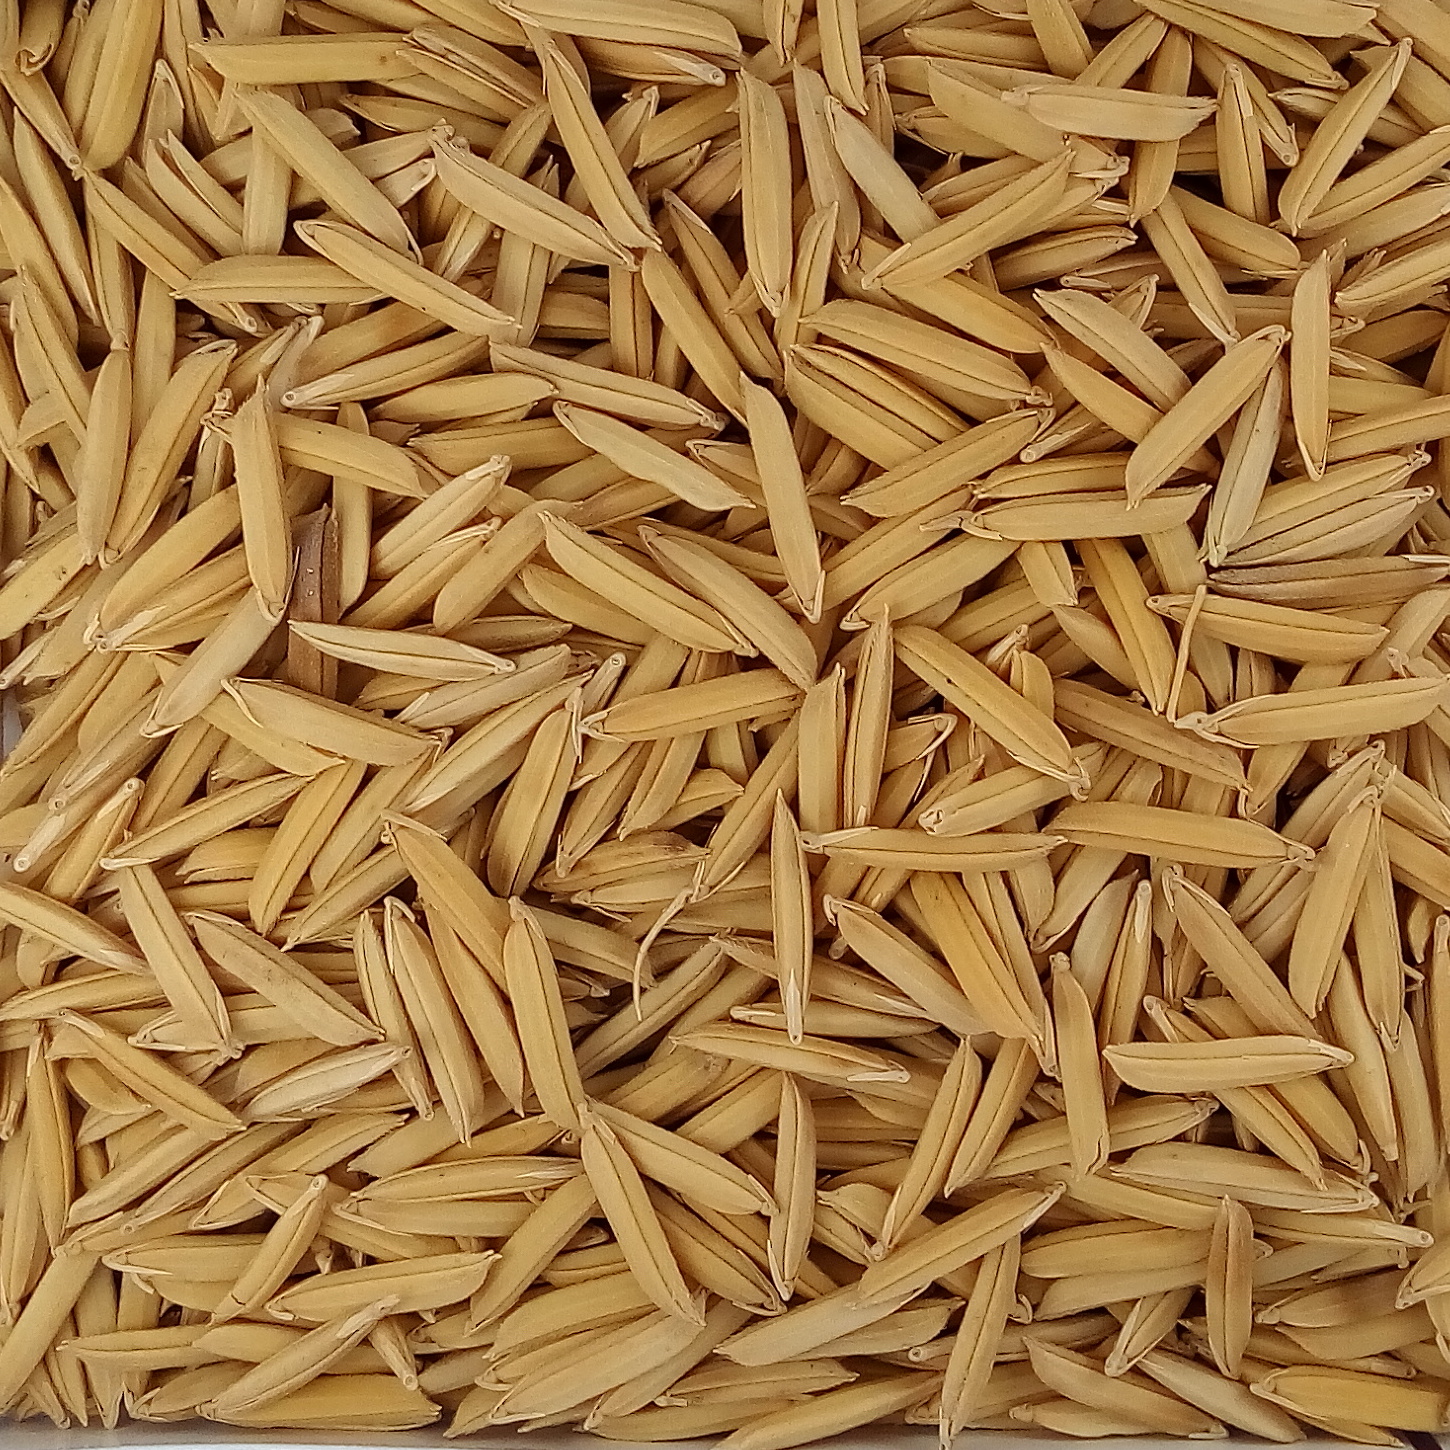
Rice seed variety: 1509